Syd'Quan Thompson

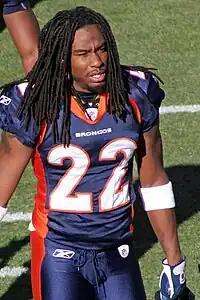
Thompson in January 2011

Syd'Quan Thompson (born February 7, 1987) is an American former professional football player who was a cornerback for the Denver Broncos of the National Football League (NFL). He played college football for the California Golden Bears and was selected by the Broncos in the seventh round of the 2010 NFL draft.